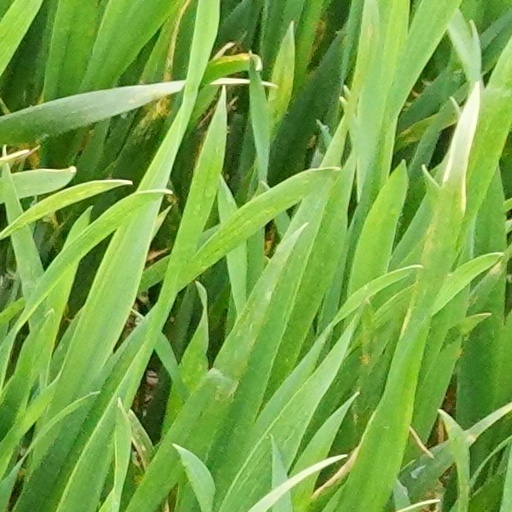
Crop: wheat